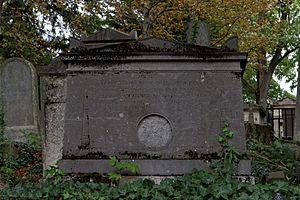
Monument rectangulaire qui était à l'origine ornée d'un médaillon.
Alphonse Hubert Guillaume> de Latier, cardinal, comte puis duc de Bayane, est un homme d'Église, diplomate et personnalité politique français des XVIIIᵉ et XIXᵉ siècles.